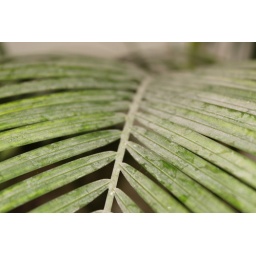
Dirt settling on the leaves of the plant in an ingored pot